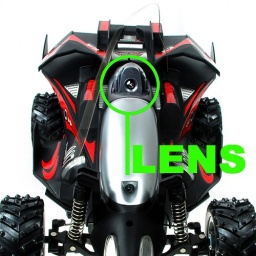
Radio Controll car / truck with built in camera